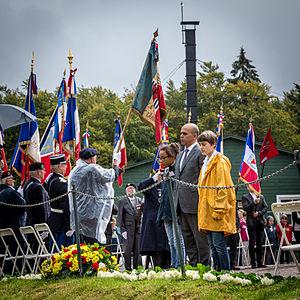
Kader Arif, né le 3 juillet 1959 à Alger, est un homme politique français. Entre 2012 et 2014, il est ministre délégué puis secrétaire d'État aux Anciens combattants dans les gouvernements Jean-Marc Ayrault et Valls.